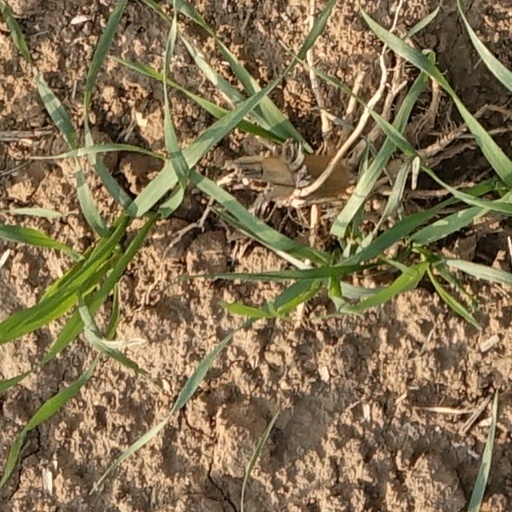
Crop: wheat